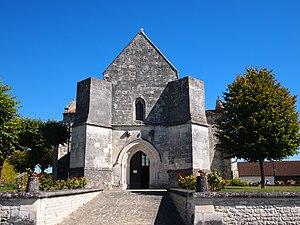
église de Germignac, en Charente-Maritime (France).
Germignac est une commune du Sud-Ouest de la France située dans le département de la Charente-Maritime.
Cet article recense une partie des monuments historiques de la Charente-Maritime, en France.
Les églises de la Charente-Maritime présentent une grande diversité, d'une commune à une autre, et se distinguent par des styles et des périodes de construction différentes. De nombreux édifices témoignent cependant de l'épanouissement, aux XIᵉ et XIIᵉ siècles d'une forme d'art roman spécifique, appelée art roman saintongeais, caractérisée par une simplicité des formes et un décor sculpté, souvent très riche.